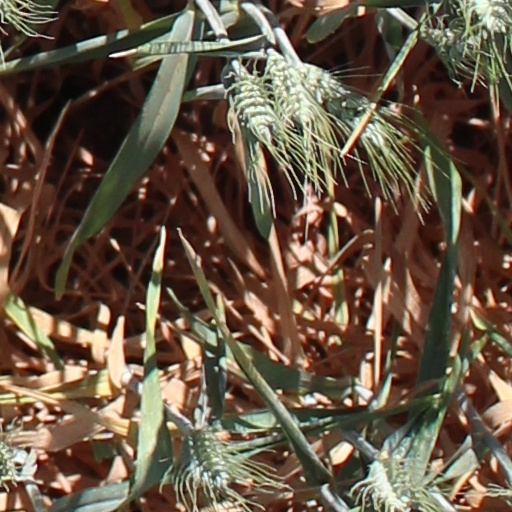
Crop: wheat